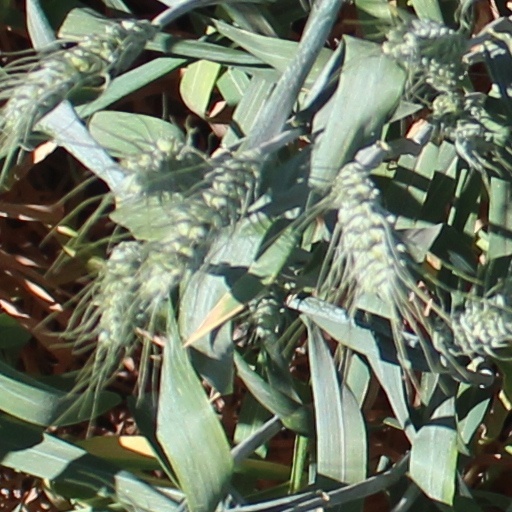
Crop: wheat